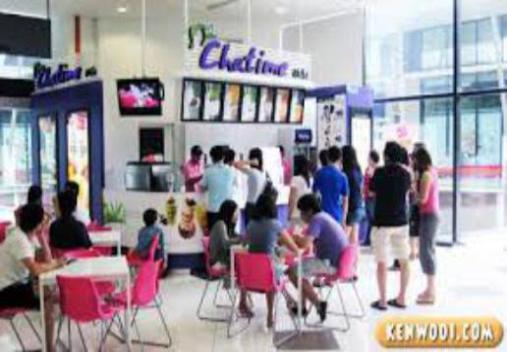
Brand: chatime
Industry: Food